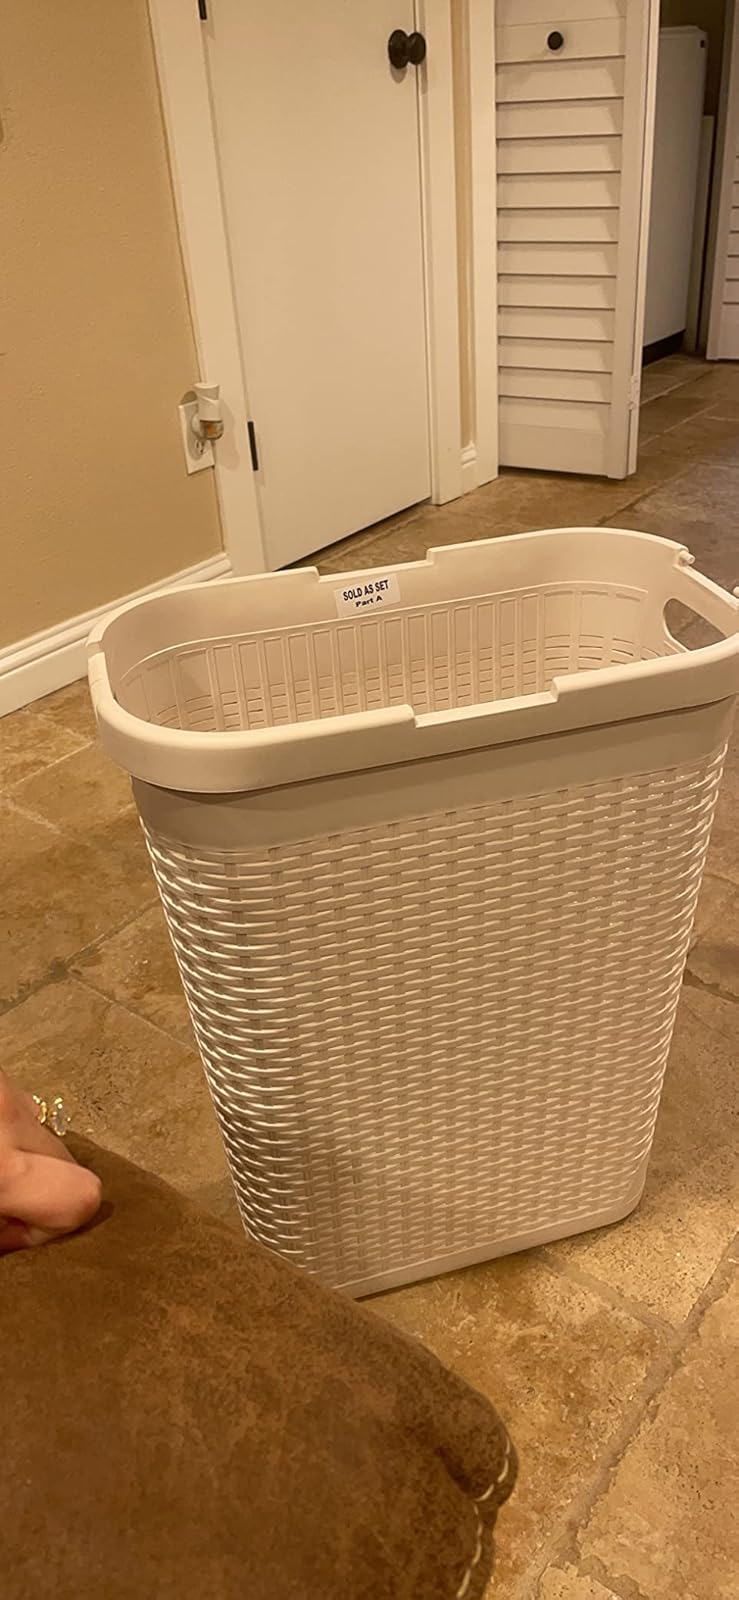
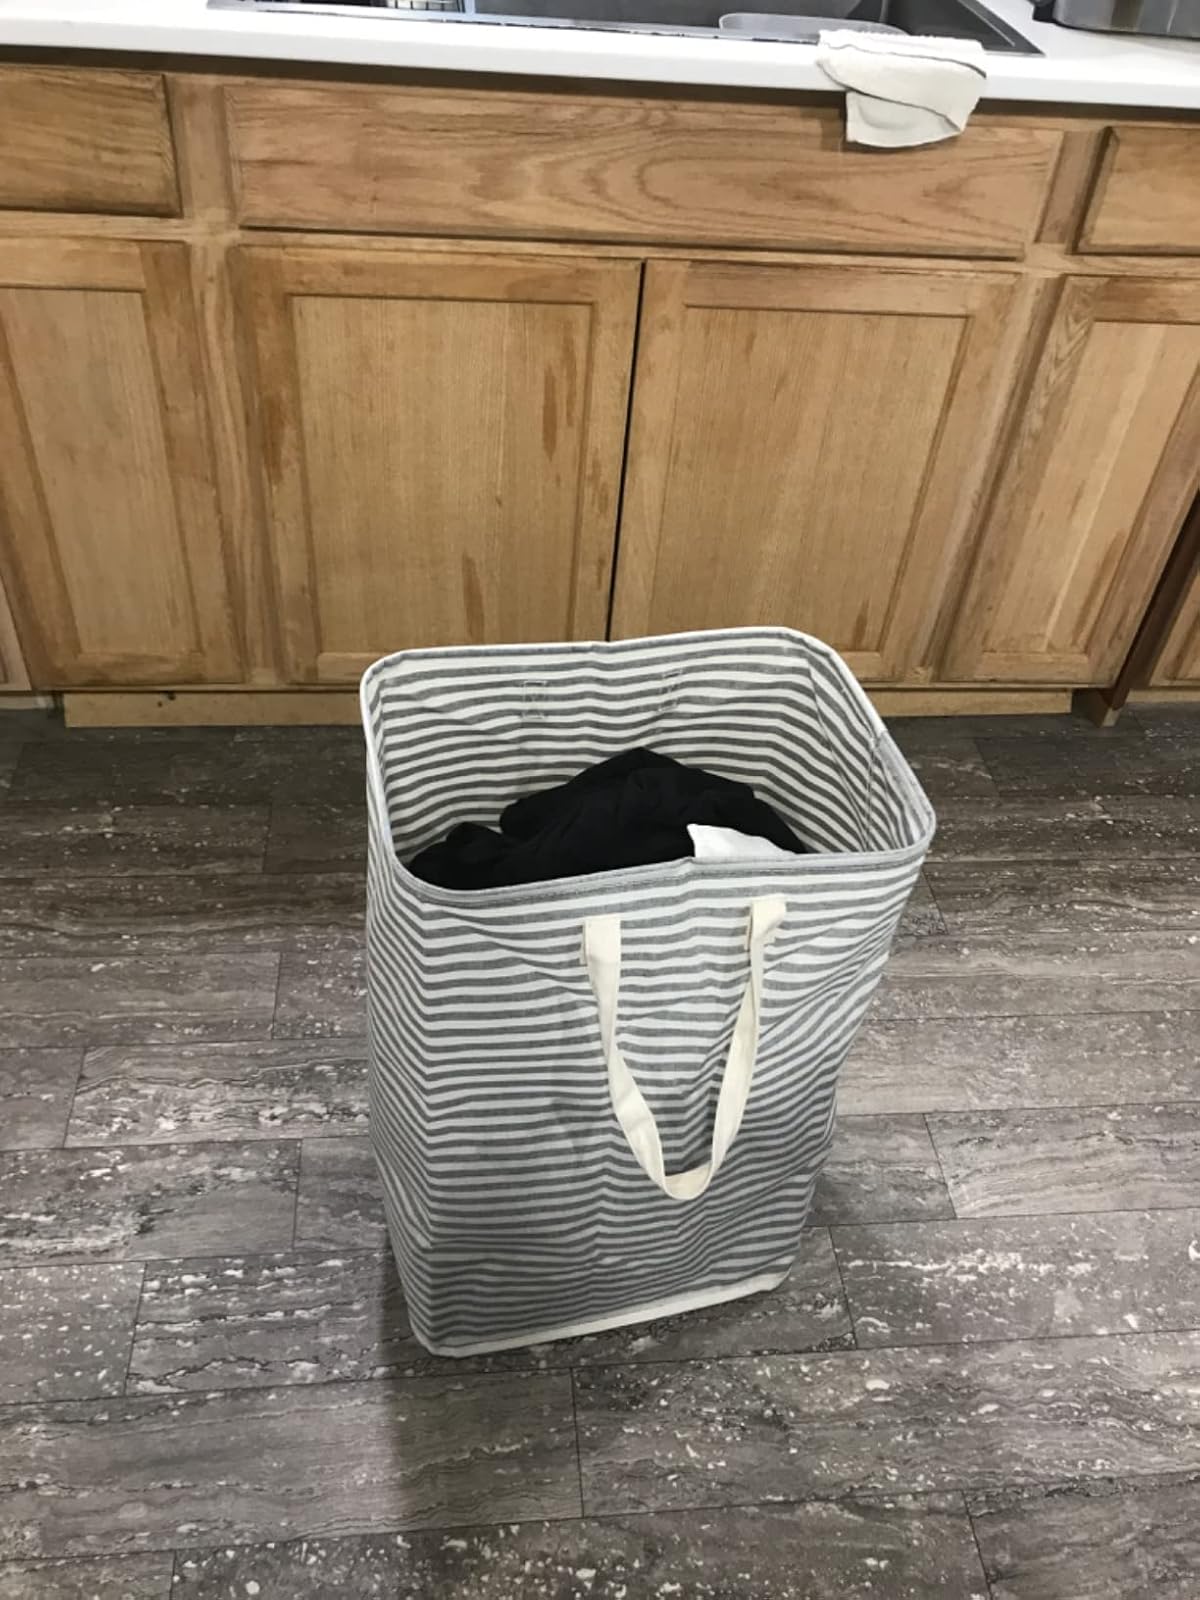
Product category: items_hamper
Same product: no